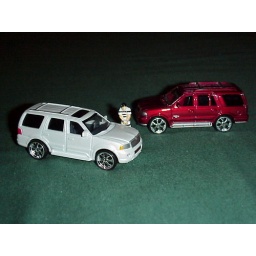
A pair of custom Lincoln Navigators. The red 2001 Navigator is made by Maisto. The white 2006 Lincoln Navigator is made by Matchbox.